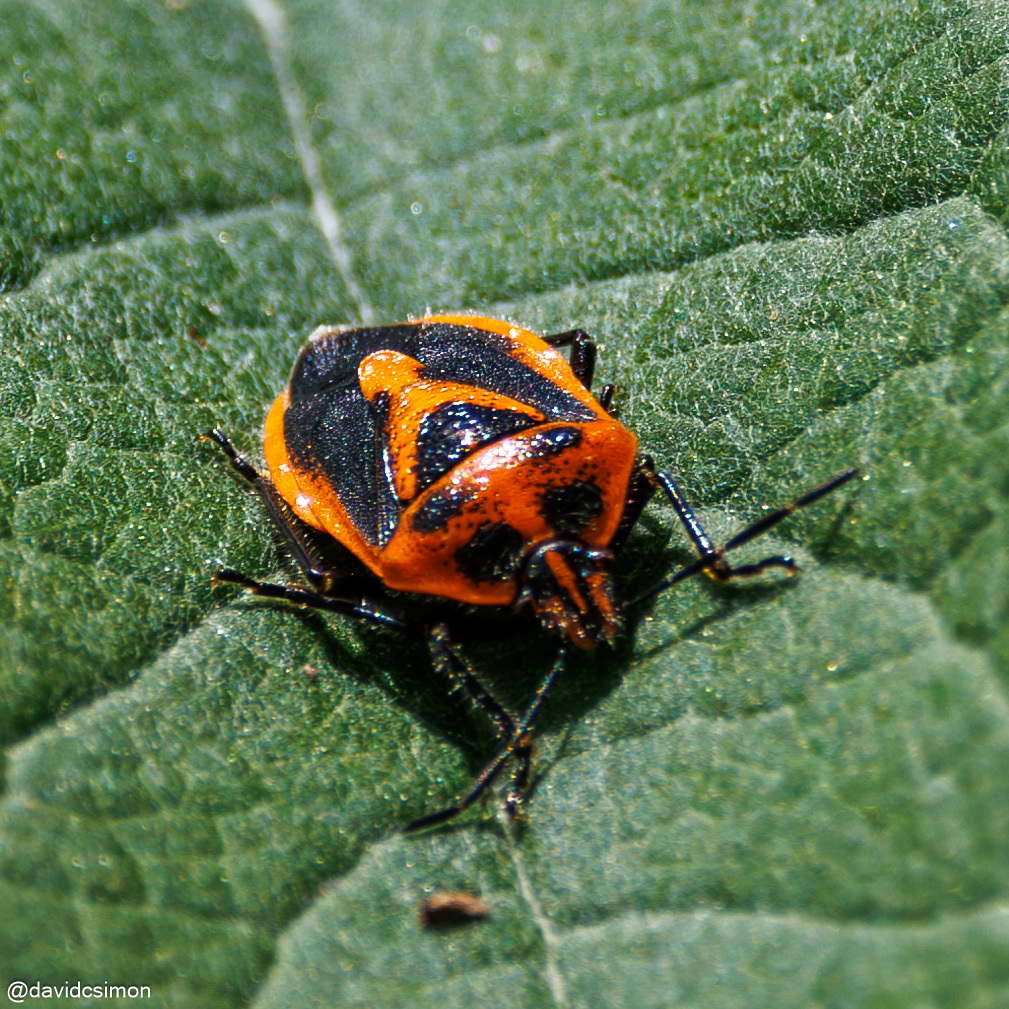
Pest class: stink_bug